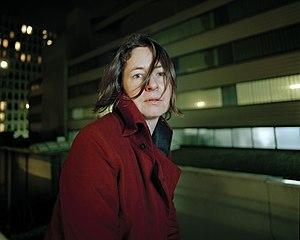
Dominique Gonzalez-Foerster est une artiste et réalisatrice française née le 30 juin 1965 à Strasbourg. Elle vit à Paris et Rio de Janeiro.